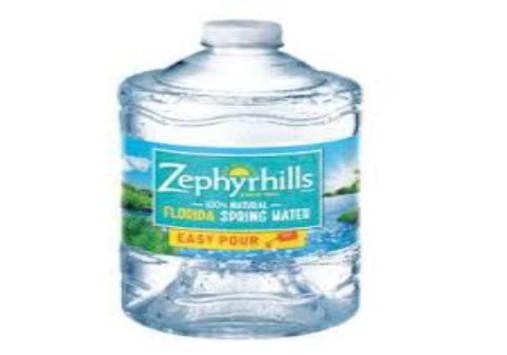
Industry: Food